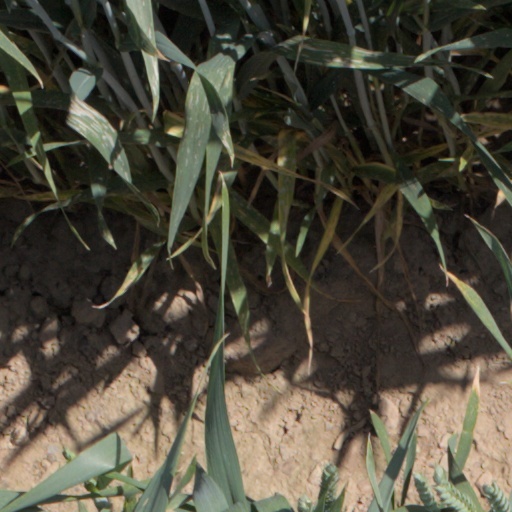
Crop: wheat